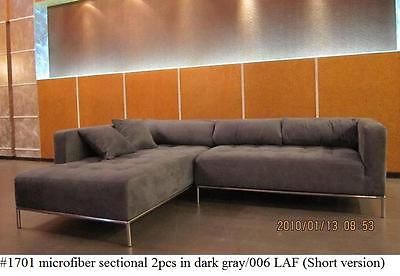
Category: sofa